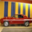
Label: automobile